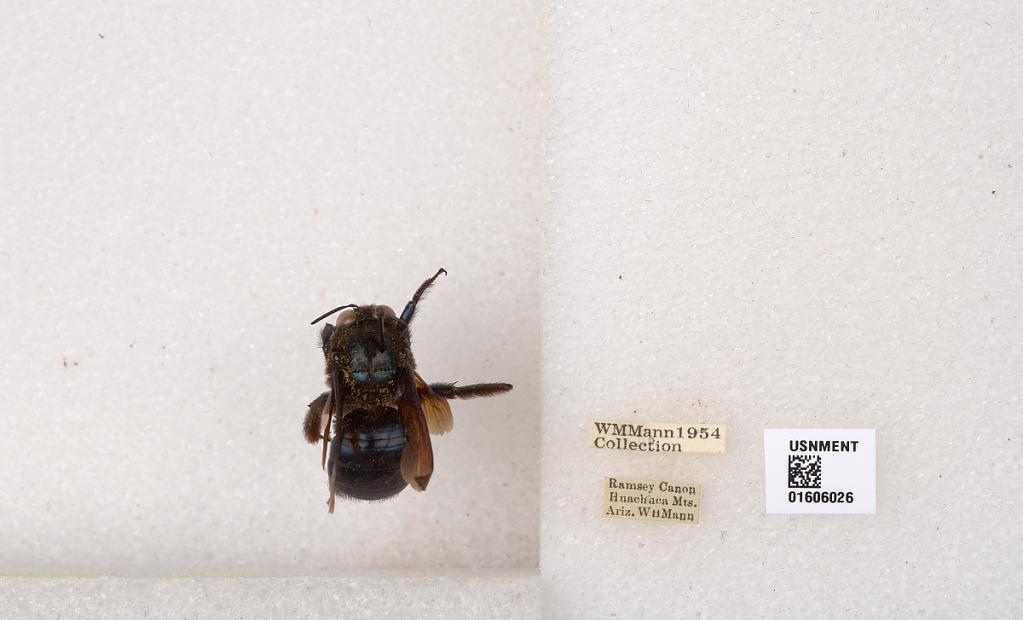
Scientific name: Xylocopa (Xylocopoides) californica arizonensis Cresson
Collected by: W. Mann
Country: United States
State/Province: Arizona
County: Cochise
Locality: Ramsey Canyon, Huachuca Mountains
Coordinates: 31.4625, -110.289